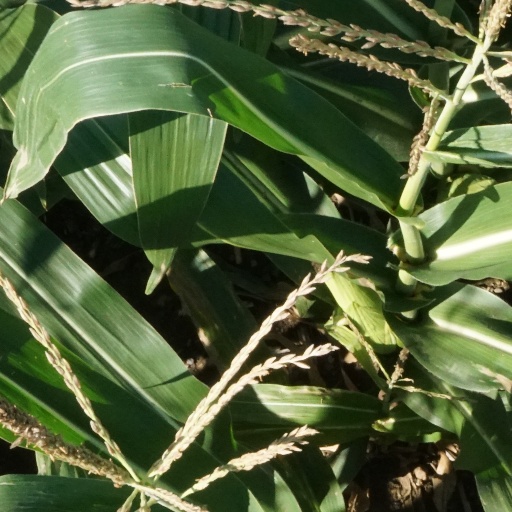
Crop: maize; corn